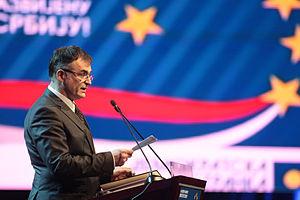
Branislav Lečić est un acteur et un homme politique serbe. En tant qu'homme politique, il est président du Mouvement Ma Serbie.